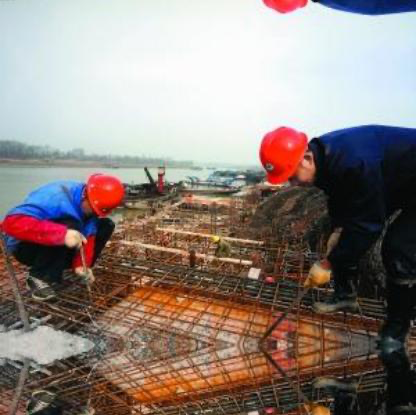
Objects in the image:
label: helmet
label: helmet
label: helmet